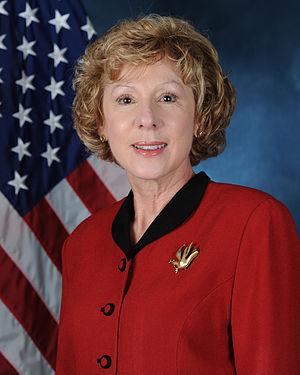
Portrait du Dr. Janet Sue Fender en date du 9 avril 2013.
Janet Sue Fender est une opticienne et physicienne américaine. Elle a été présidente de l’Optical Society of America en 1997, la troisième femme depuis la création de la société à atteindre ce niveau de distinction. Elle est senior executive à l'United States Air Force, conseiller scientifique au commandant et command chief scientist à la direction des forces de combat aérien sur la Langley Air Force Base.